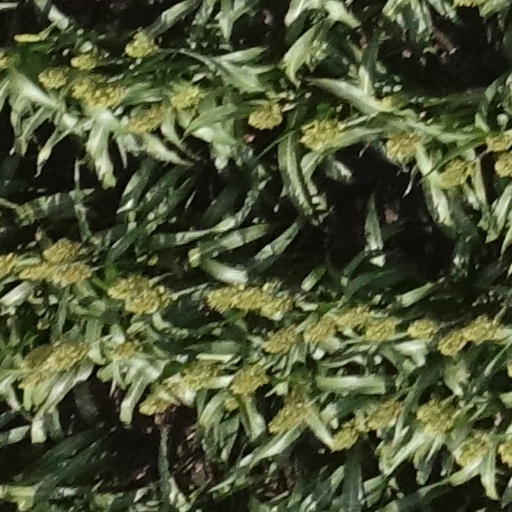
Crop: sorghum